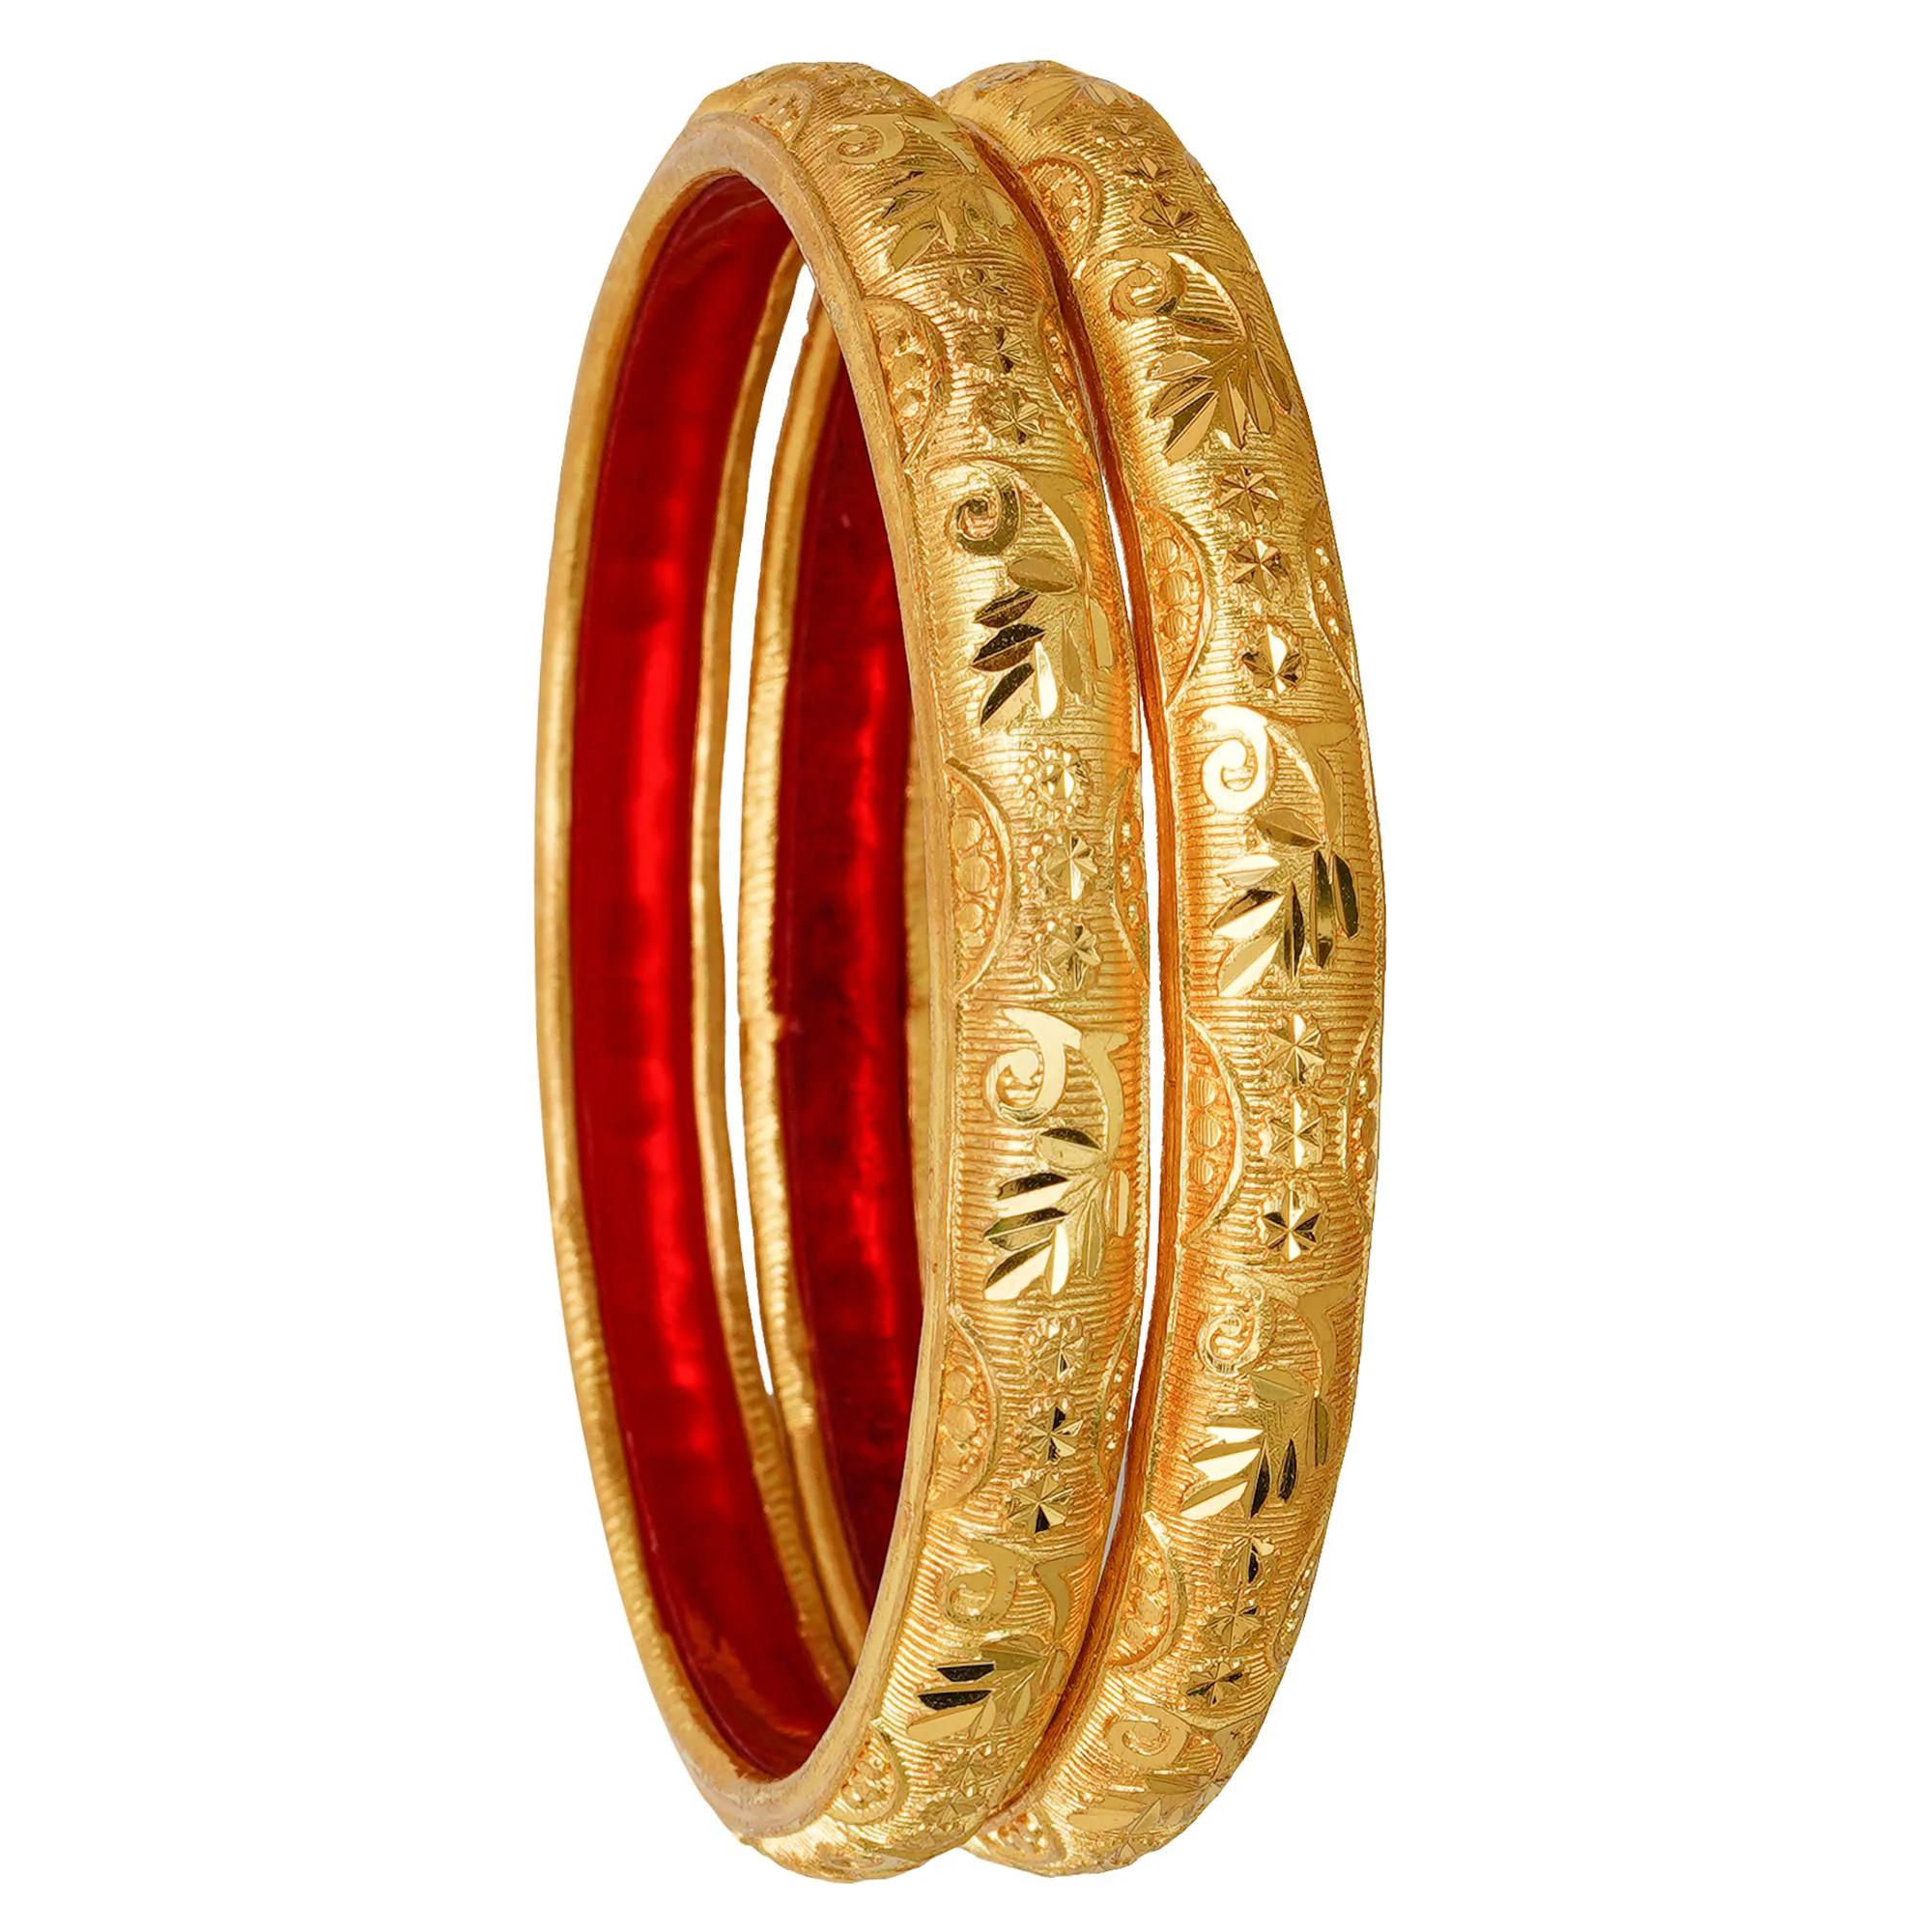
Joyeria Fashions Gold Plated Bangles Set (Pack of 2 Bangles)
Type: Bracelets & Bangles
Brand: Joyeria Fashions
Price: Rs. 295
Joyeria Fashions presents you long-lasting and ever-shining bangles, Get the beautiful ethnic look with these classic designer bangles, which are durable and does not get black easily even when worn daily, makes it a perfect piece of jewellery that can be worn with your favorite outfit to give it an ultimate glow. Joyeria Fashions presents you long-lasting and ever-shining bangles, Get the beautiful ethnic look with these classic designer bangles, which are durable and does not get black easily even when worn daily, makes it a perfect piece of jewellery that can be worn with your favorite outfit to give it an ultimate glow.
Features: Elegant and Classic Design Gold Bangles for Girls and Women. Comes in Pack of ...........,Type : Set of ....... Bangles, Goldplated, Long Lasting Shining even with daily wear,Intricate design and detailed designing,Ideal to wear at all parties, weddings, goes well with ethnic dress, Perfect gift for your friend